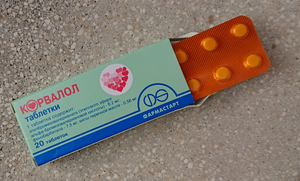
Russian Korvalol pills
Le phénobarbital est un médicament barbiturique utilisé pour contrôler les convulsions dans certains cas d'épilepsie.